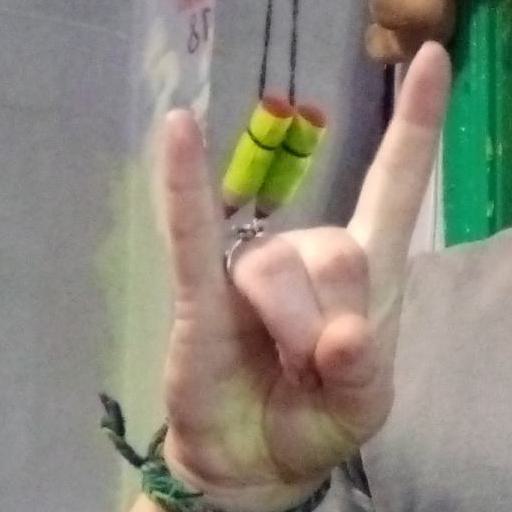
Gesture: rock